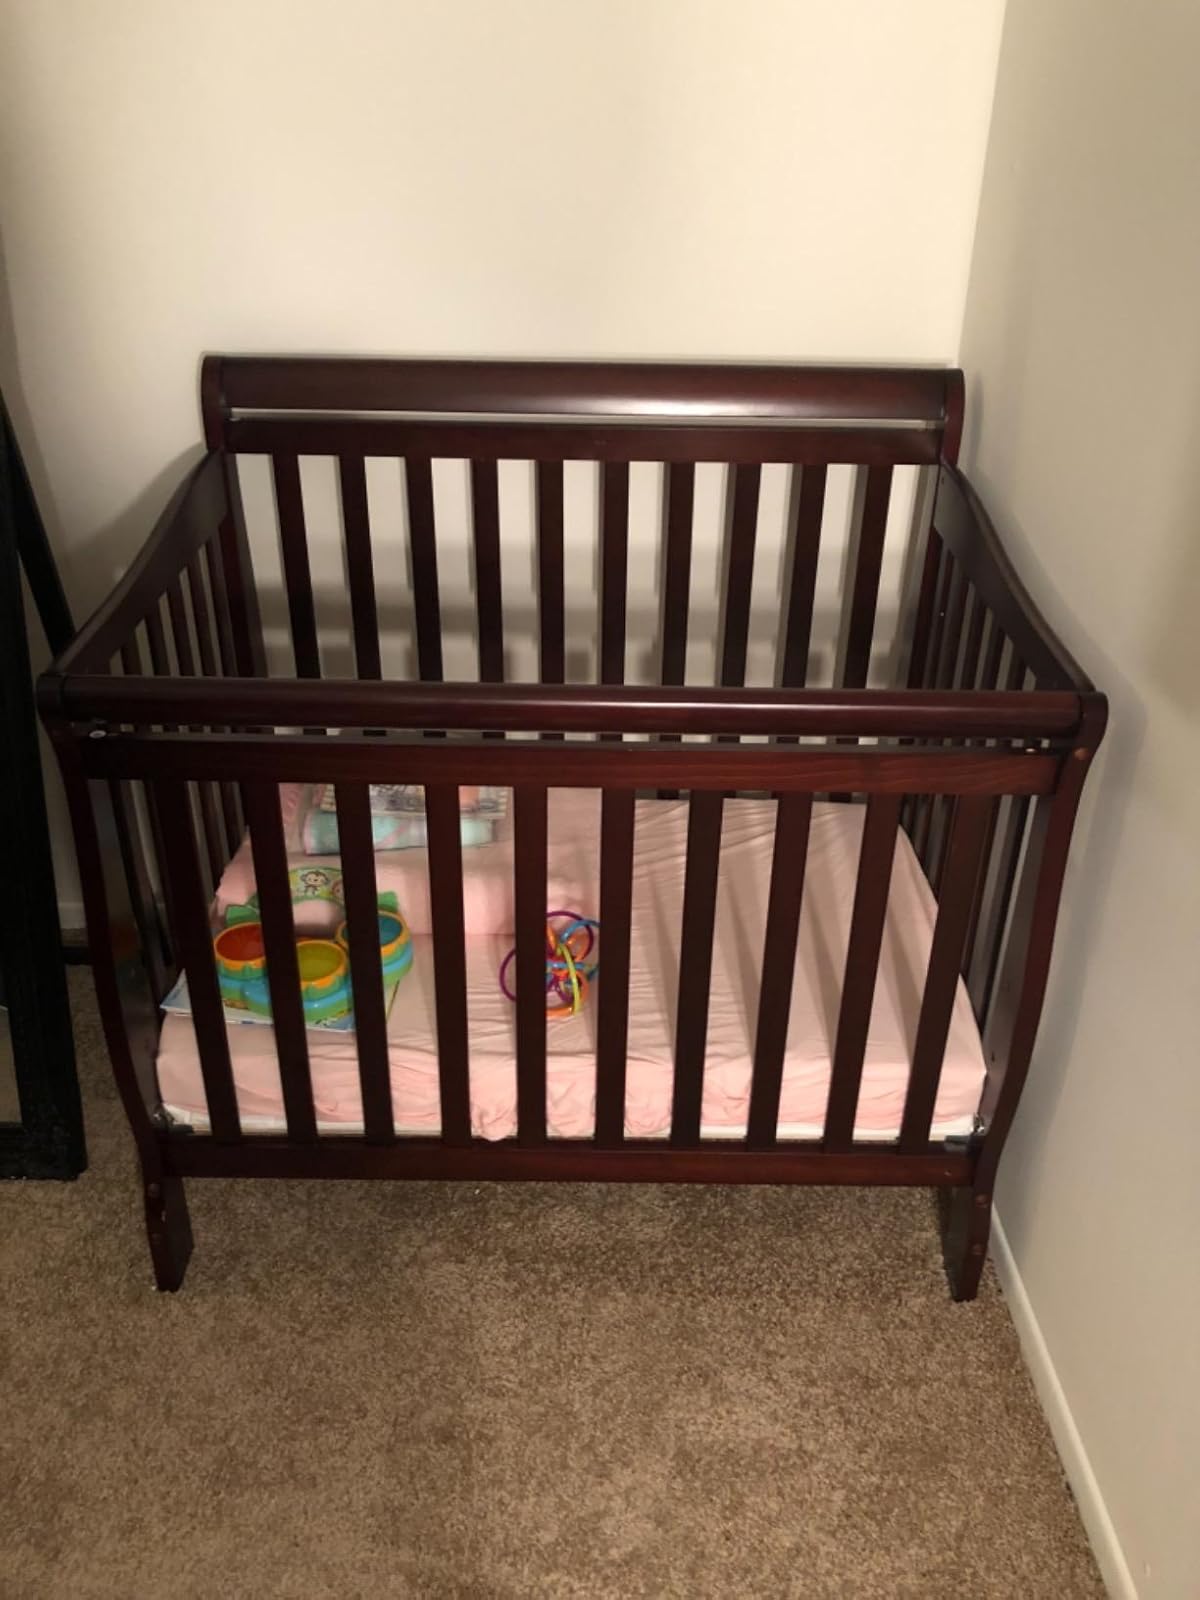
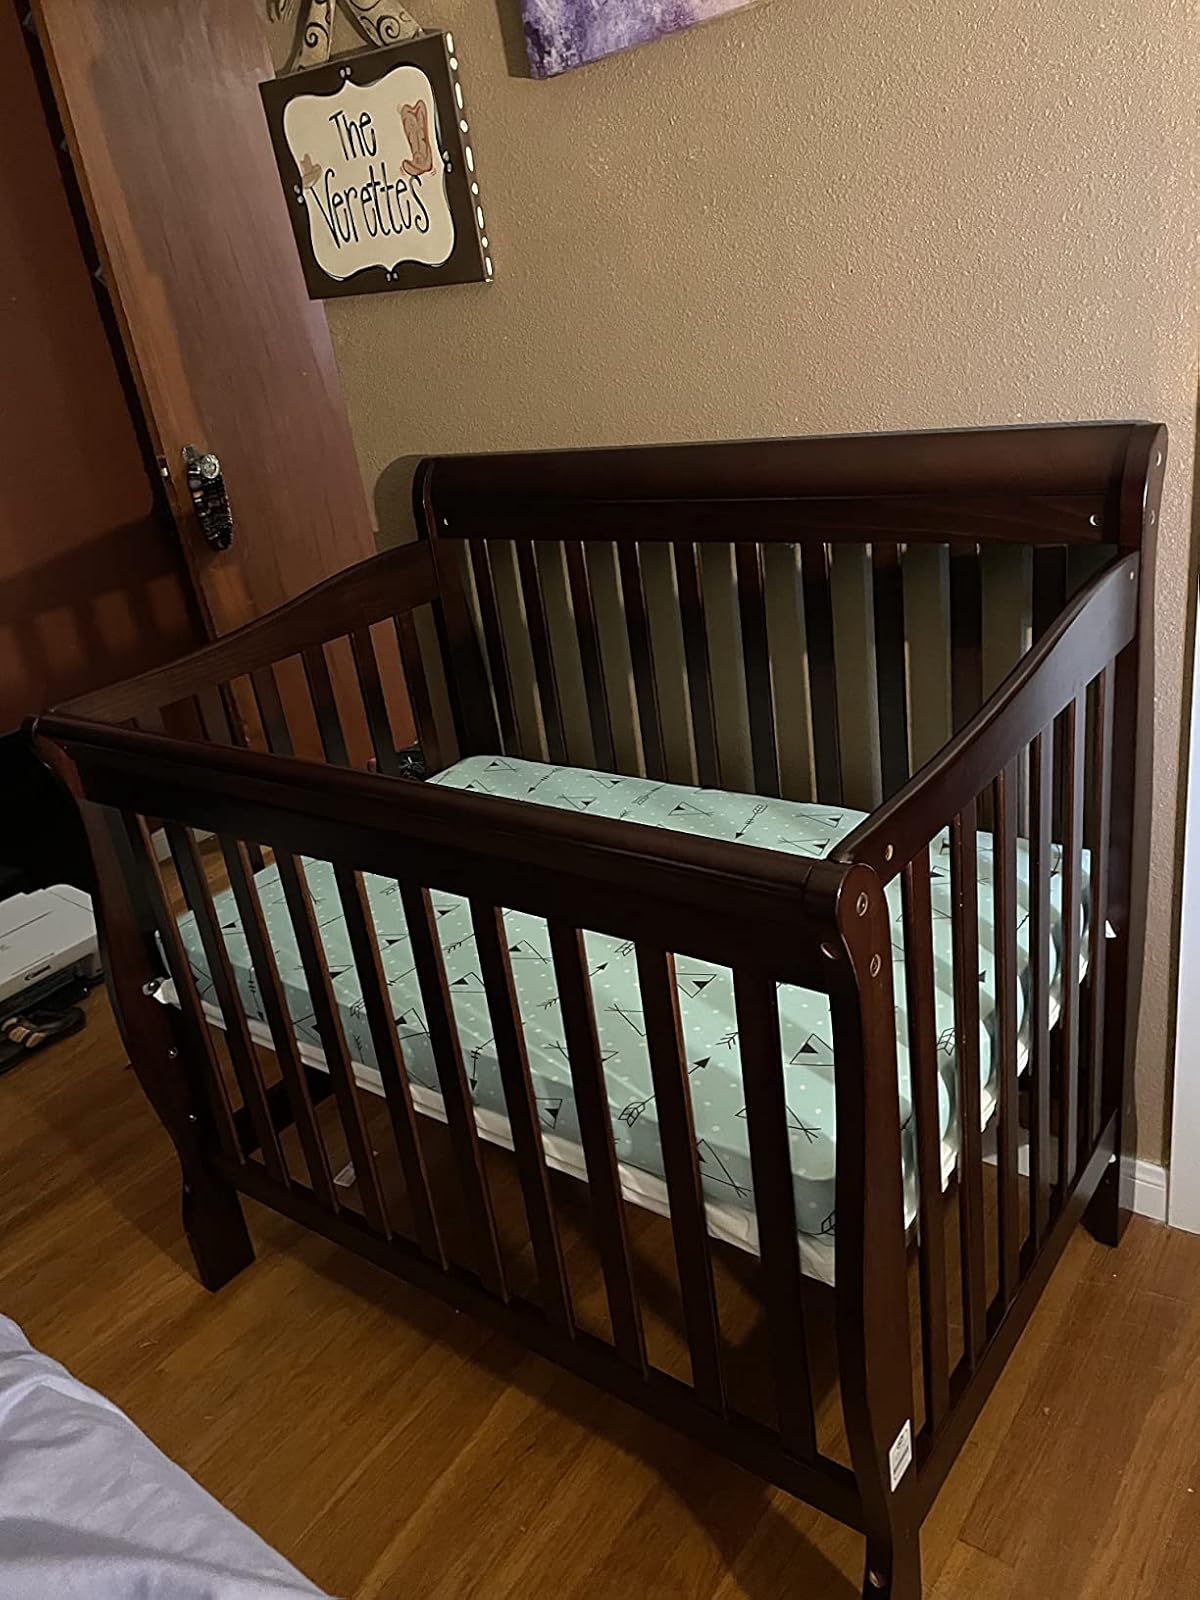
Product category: products_crib
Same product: yes